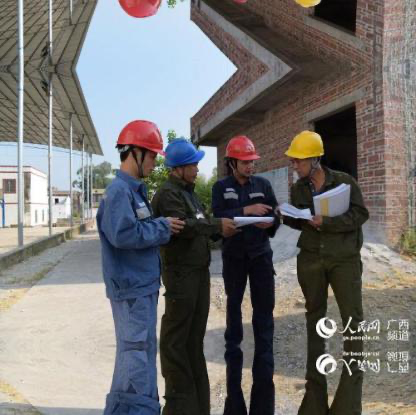
Objects in the image:
label: helmet
label: helmet
label: helmet
label: helmet
label: helmet
label: helmet